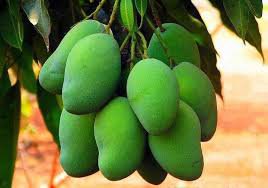
Label: Mango